Raymond Z. Gallun

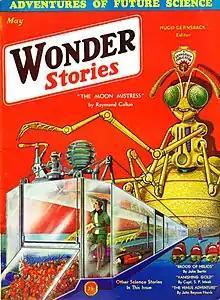
Gallun's novelette "The Moon Mistress" was the cover story for the May 1932 "Wonder Stories"

Gallun died of a heart attack at his home in the Forest Hills neighborhood of Queens, New York, on April 2, 1994.